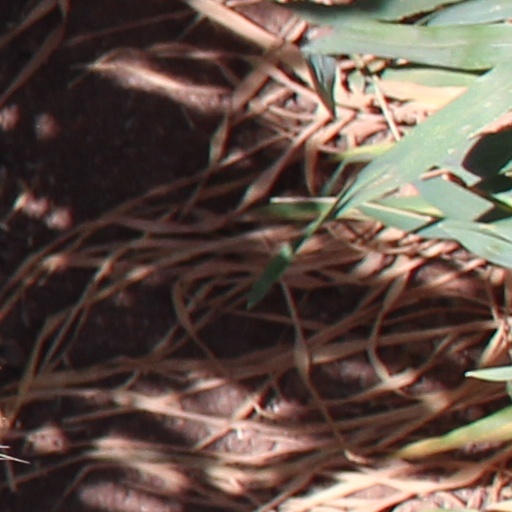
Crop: wheat